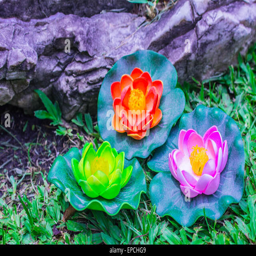
multi colored lilies in the grass